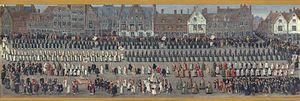
L'Ommegang est un cortège folklorique bruxellois qui a lieu actuellement deux fois, le premier mercredi du mois de juillet et le vendredi qui précède, sur la Grand-Place de Bruxelles.